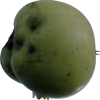
Label: Apple 12